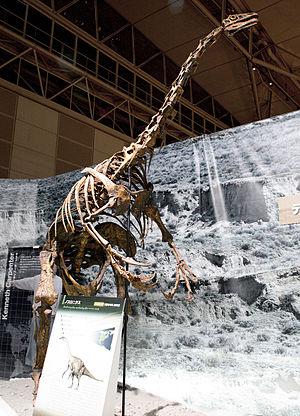
Les Therizinosauridae forment une famille de dinosaures théropodes herbivores vivant lors du Crétacé supérieur.